Cardiff Bay Barrage

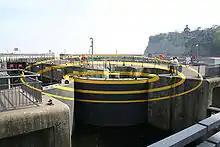
"3 Ellipses for 3 Locks"

One of the major selling points of the proposed development was the opening up of a new pedestrian and cycle route across the barrage. This would not only enhance tourism on both sides but provide a pleasant and safe short-cut between Cardiff and Penarth, cutting two miles off the journey otherwise taken on the heavy-traffic roads further upstream. However, this benefit took years to materialise due to a lack of agreement between the derelict access land owners (Associated British Ports) and Cardiff Council. Cardiff Harbour Authority made significant progress in the creation of the bay edge walkway and have redeveloped a large portion of the previously inaccessible bay periphery and the bay edge walkway was finally completed and open to the public on Monday 30 June 2008, allowing public access from Mermaid Quay to Penarth Marina. The CHA has developed a Sea Angling zone on the outer breakwater arm.